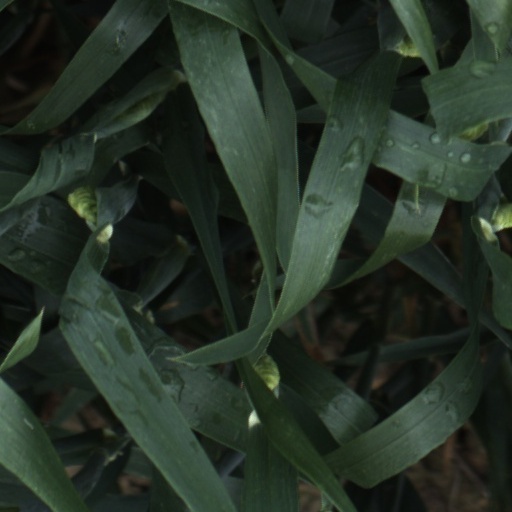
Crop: wheat